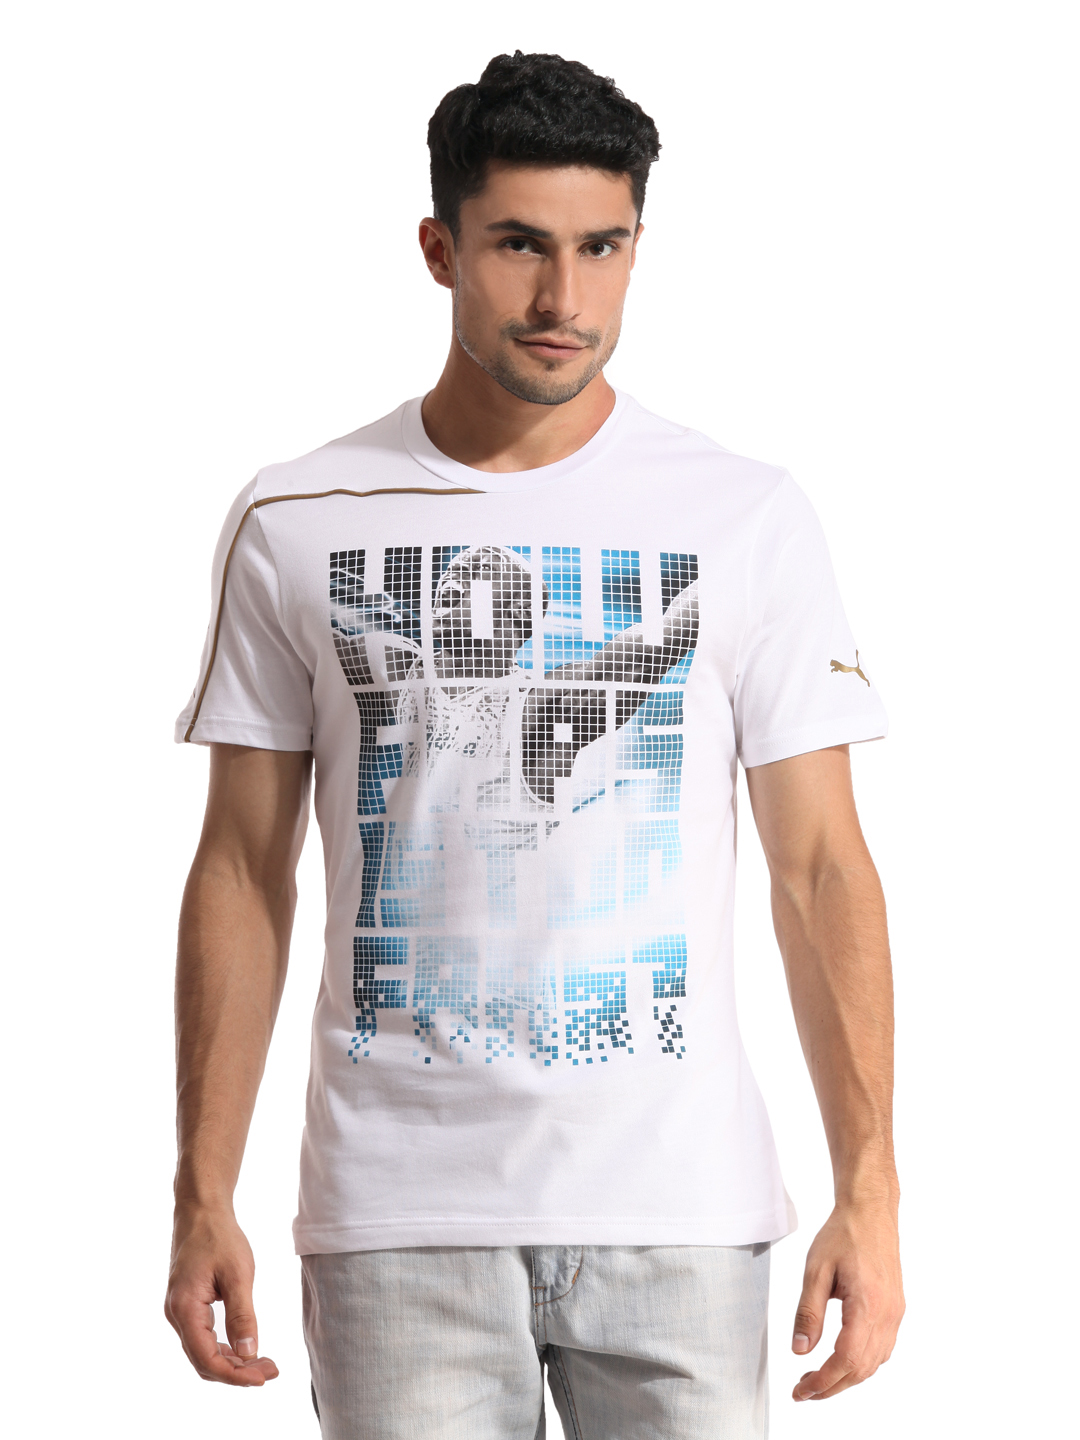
Puma Men White T-shirt
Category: Apparel / Topwear / Tshirts
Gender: Men
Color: White
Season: Summer 2012
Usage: Casual